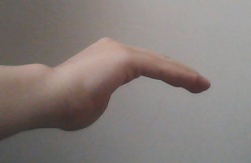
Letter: haa